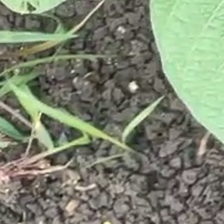
Weed species: Digitaria_SP_(Digitaria Sanguinalis )